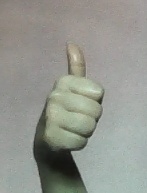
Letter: aleff